Nellie Rathbone Bright

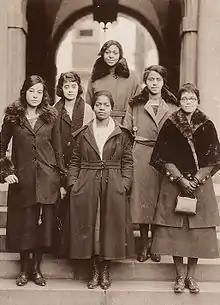
Members at 1921 national convention, hosted by Gamma chapter (l to r): front, Virginia Margaret Alexander, Julia Mae Polk, Sadie Tanner Mossell; row 2, Anna R. Johnson, Nellie Rathbone Bright, Pauline Alice Young

While at the University of Pennsylvania, Bright was a charter member of the Gamma chapter of the university's first black sorority, Delta Sigma Theta. Other members of her chapter included Virginia M. Alexander, who later became a physician and founded the Aspiranto Health Home; Anna Roselle Johnson, a social worker, educator, civic activist, and wife of the famed chemist Percy Lavon Julian; and Sadie Tanner Mossell, the first woman to receive a law degree from the University of Pennsylvania Law School. Bright also chartered the Xi Sigma chapter of Delta Sigma Theta, together with ten other women.